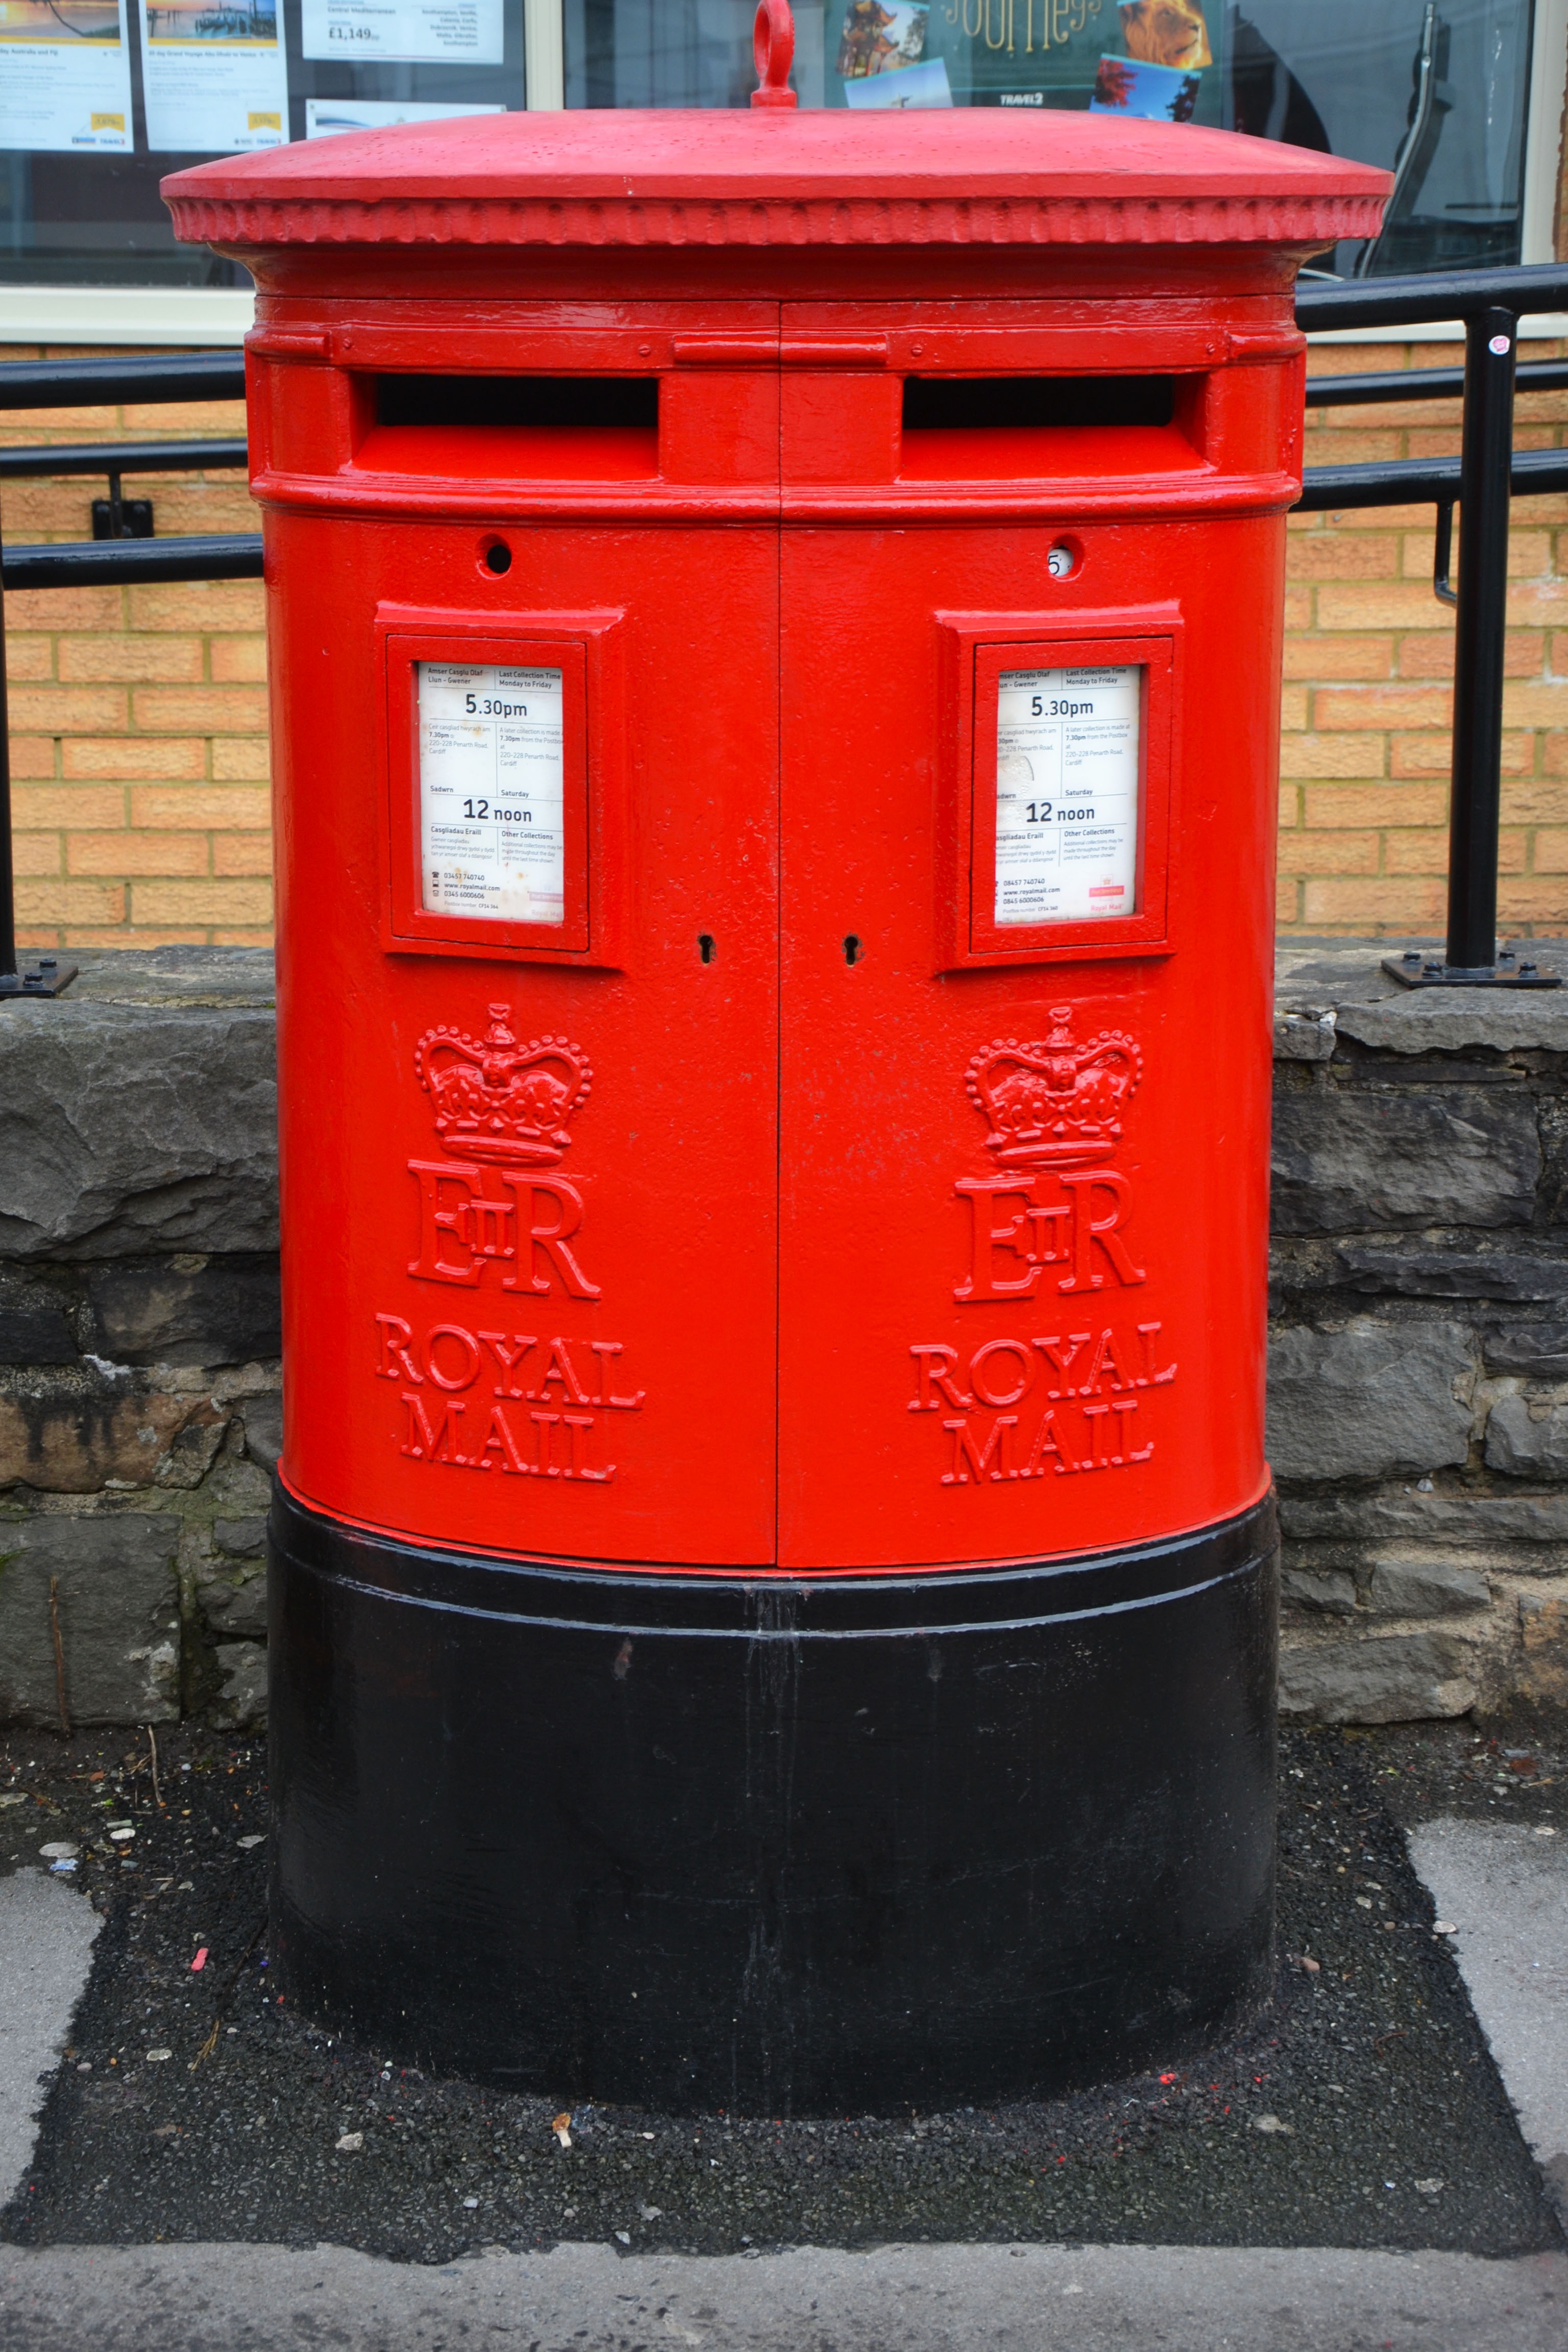
post, vintage, antique, retro, old, red, letter, metal, communication, nostalgia, business, box, mailbox, write, envelope, mail, letter box, double, message, postal, british, mail box, postbox, service, letterbox, delivery, metallic, postage, send, waste container, man made object, post box, outdoor structure